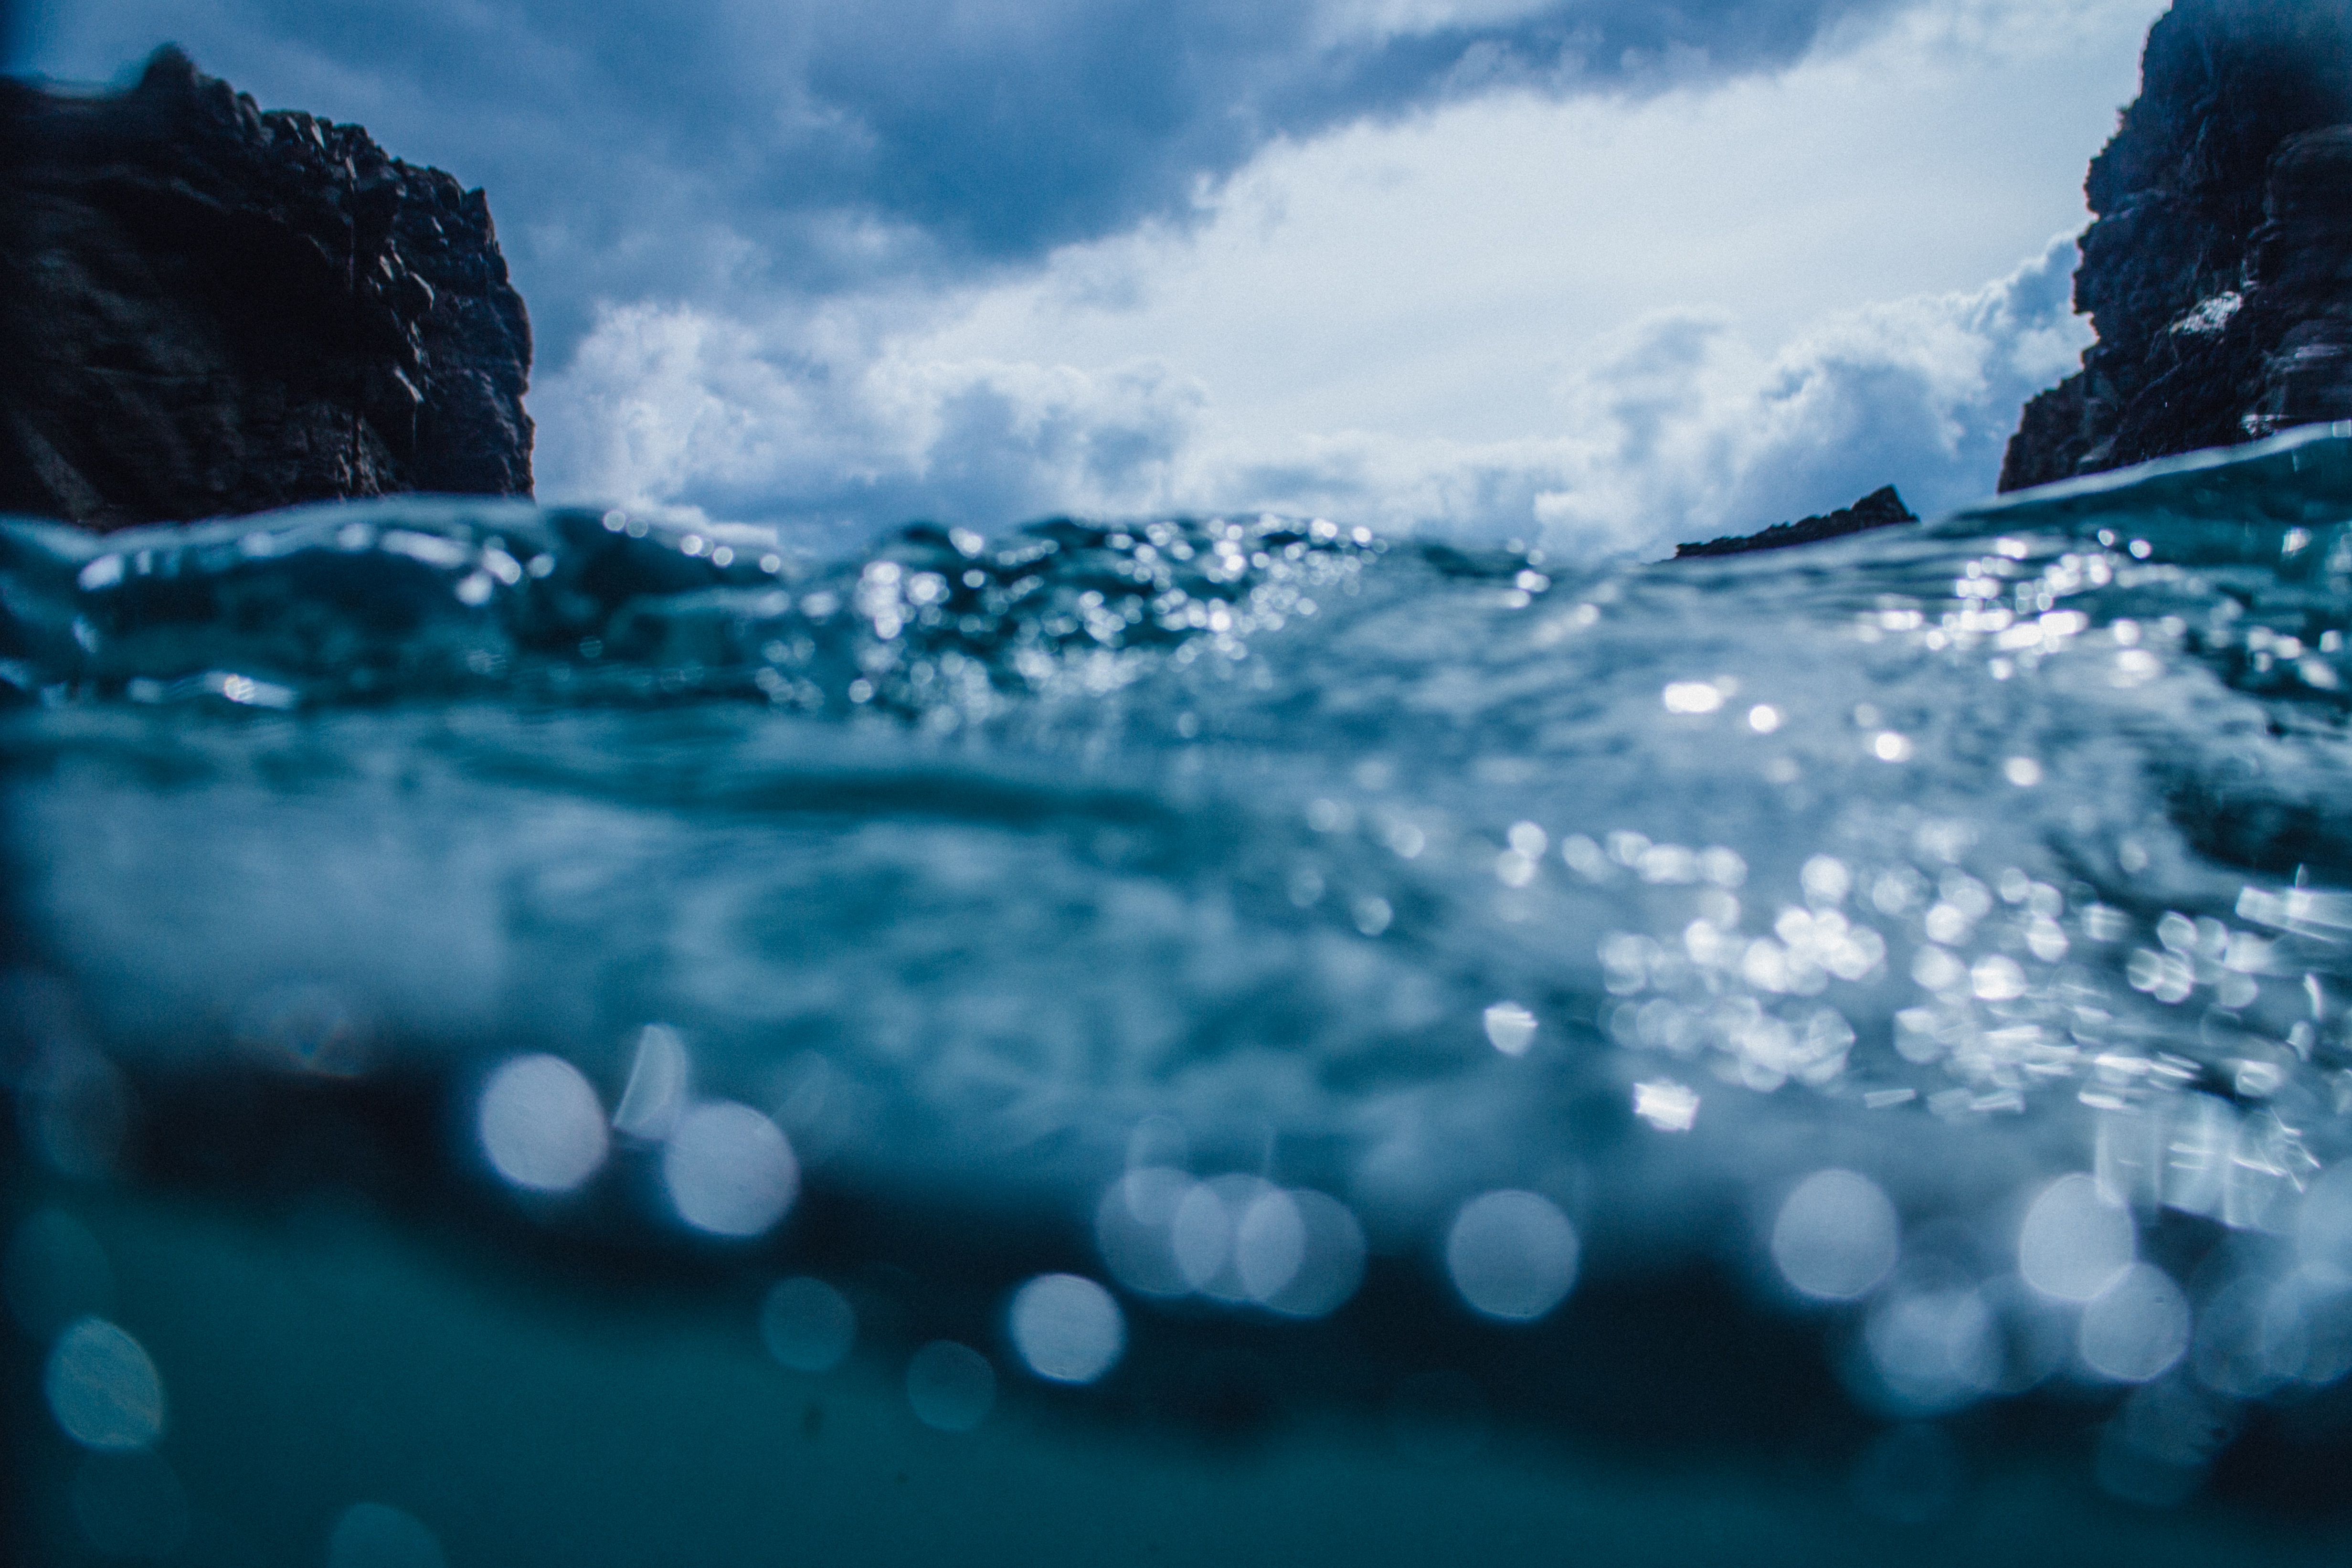
sea, water, ocean, wave, ice, reflection, blue, arctic, iceberg, arctic ocean, computer wallpaper, wind wave